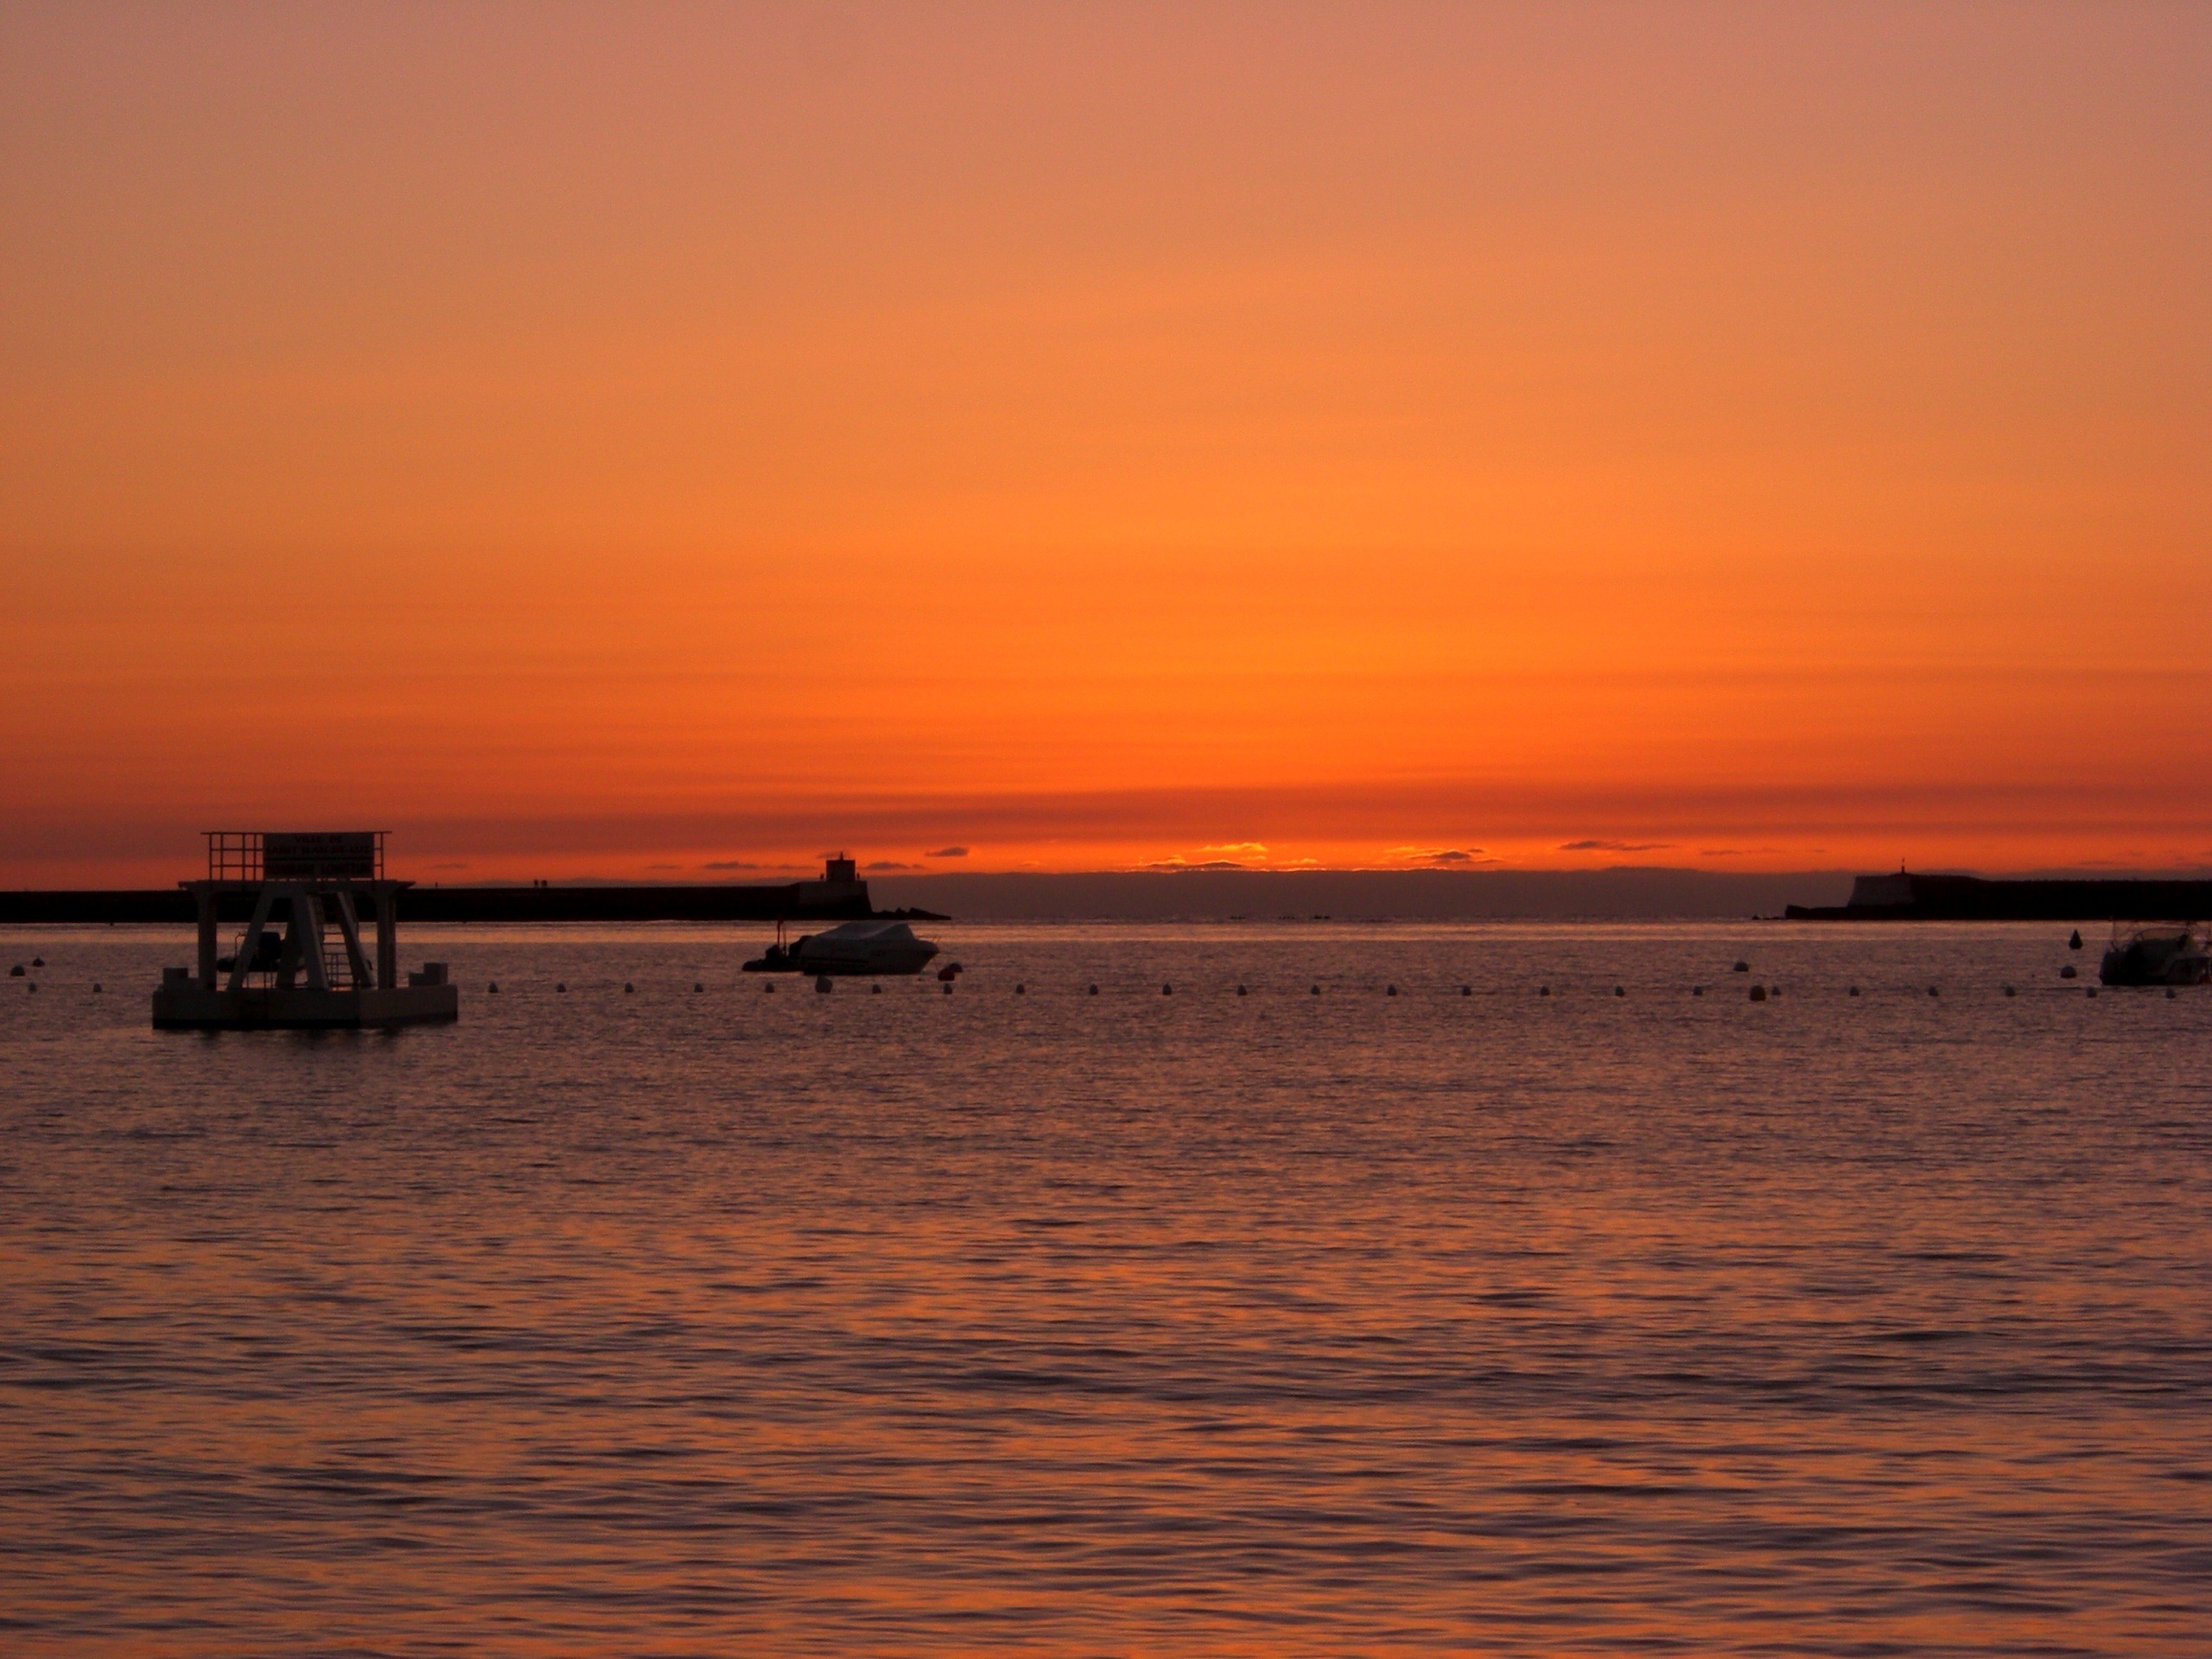
beach, sea, coast, ocean, horizon, sunrise, sunset, morning, shore, wave, dawn, dusk, evening, bay, port, boats, mood, afterglow